Thomas Select School

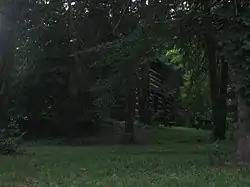
Roadside view of the school

The Thomas Select School is a historic log building in rural Butler County, Ohio, United States. Constructed in 1810, the building has seen numerous uses, ranging from church to school to house. It has been named a historic site.